Kai Gehring (footballer)

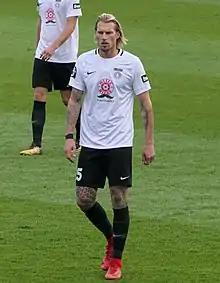

Kai Gehring (born 12 February 1988) is a German footballer who plays for an amateur side TSG Salach.